Indigenous peoples

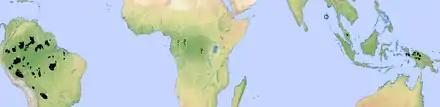
A map of uncontacted peoples, around the start of the 21st century

21st-century estimates of the population of Indigenous peoples range from 250 million to 750 million. In 2007, Mirjan Hirch, a researcher with the Center for World Indigenous Studies, estimated the population at 750 million to a billion, comprising six to seven thousand distinct peoples. The United Nations estimated in 2009 that there were over 370 million Indigenous people living in over 90 countries worldwide, belonging to at least 5,000 distinct peoples. In 2011, the World Bank estimated 300 million indigenous peoples, including 23 million in Latin America, 106 million in China, 95 million in South Asia, 30 million in Southeast Asia, 22 million in Africa, 15 million in the Arab States and 9 million in the rest of the world. The International Labor Organization in 2019 estimated, based on census data, that there were 476 million Indigenous people in 58 countries. Both the UN and the ILO described their estimates as minimums with the latter calculated using "the most reliable lower bound estimates available."